Paris in the Belle Époque

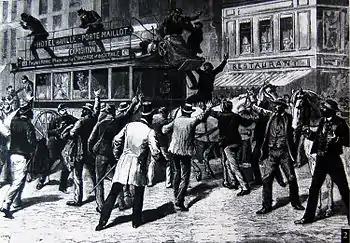
A transit strike in 1891

Another political crisis shook Paris beginning on 2 December 1887, when the president of the republic, Jules Grévy, was forced to resign when it was discovered that he had been selling the nation's highest award, the Legion of Honour. A popular general, Georges Ernest Boulanger, had his name put forward as a potential new leader. He became known as "the man on horseback" because of images of him on his black horse. He was supported by ardent nationalists who wanted a war with Germany to take back Alsace and Lorraine, which were lost in the 1870 Franco-Prussian War. Monarchist politicians began to promote Boulanger as a potential new leader who could dissolve the parliament, become president, recover the lost provinces and restore the French monarchy. Boulanger was elected to parliament in 1888, and his followers urged him to go to the Élysée Palace and declare himself president; but he refused, saying that he could win the office legally in a few months. However, the wave of enthusiasm for Boulanger quickly faded away, and he went into voluntary exile. The government of the Third Republic remained firmly in place.